Weezer (White Album)

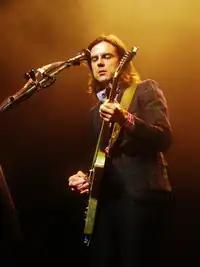
Rhythm guitarist Brian Bell ("pictured") is credited with co-writing "L.A. Girlz" and "Endless Bummer".

The album's first song, "California Kids", written by Cuomo and Dan Wilson, was chosen from Cuomo's "backlog of 250 songs", based on the song "California" by Cuomo's Japanese band, Scott & Rivers. Cuomo based the titular phrase on the contrast of his kids' West Coast background, in comparison to his East Coast background and ultimately served as the primary inspiration for the album's beach theme. "Wind in Our Sail" introduces the "boy-meets-girl story with appearances [references] by Darwin, Mendel, and Sisyphus, while the album's debut single, "Thank God for Girls", plays "with some gender stereotypes", examining modern online dating experiences with apps like Tinder, as well as God's creation of Adam. Cuomo picked a "big, mainstream-ish title" to contrast with the "weirdness" of the track. The song features replayed elements from the December's Children track, "Trilogy". "(Girl We Got A) Good Thing", as described by Cuomo, is written in a "60s-style...major key boppy feel" combined with "the big 90s guitars we love". The song was originally titled "Co-Dependent" and described a relationship as it was "getting ugly", though he found melody did not combine well with the lyrical theme. In response, he chose the title "Good Thing" from his spreadsheets and wrote lyrics that, instead, described Cuomo's experiences on Venice Beach. The second single, "Do You Wanna Get High?", deals with Cuomo's prescription drug addiction in 2001, as well as his girlfriend at the time, describing it as "a really yucky and intentionally uncomfortable portrayal of the addict's life. There's nothing sexy, fun or funny about it." The unnamed woman also served as inspiration for the Green Album's closer, "O Girlfriend".